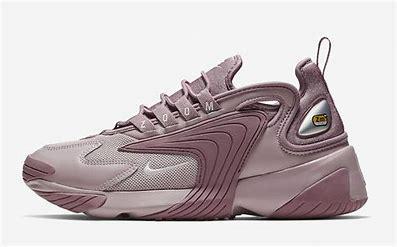
Brand: Nike
Model: Zoom 2K